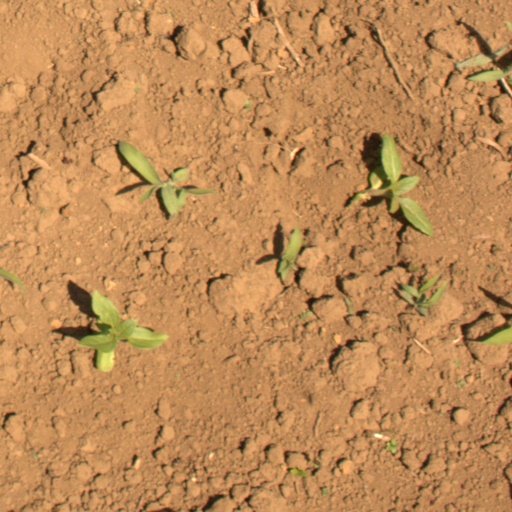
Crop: Jerusalem artichoke